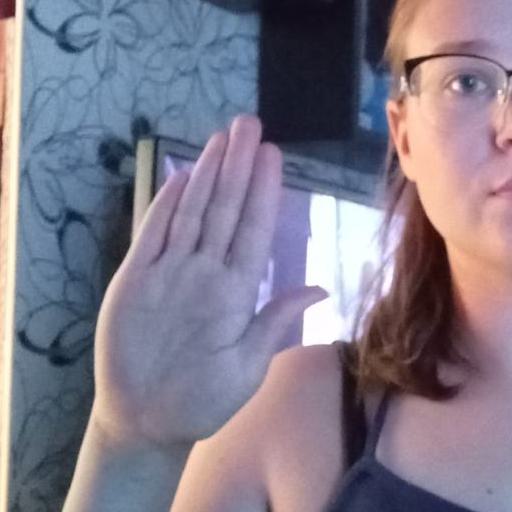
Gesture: stop